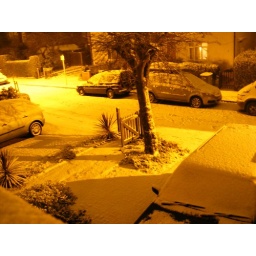
Bad auto white balance doesn't look too bad here - might look OK in B&amp;amp;W